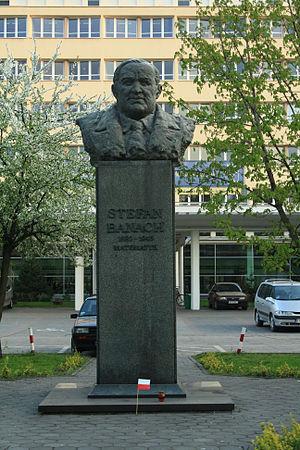
Stefan Banach est un mathématicien polonais. Ses travaux ont surtout porté sur l'analyse fonctionnelle dont il est l'un des fondateurs.